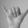
ASL letter: Y